Sisseton Carnegie Library

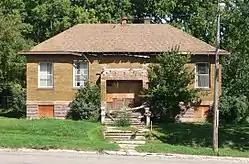

The Sisseton Carnegie Library, located at 215 Oak Street, East, in Sisseton, South Dakota, is a Carnegie library built in 1916. It was listed on the National Register of Historic Places in 1996. It was by then also known as the Pohlen Center and as the Heritage Museum of Roberts County.